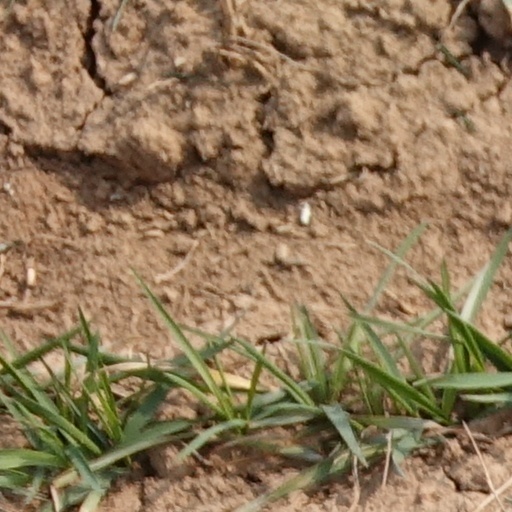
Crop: wheat